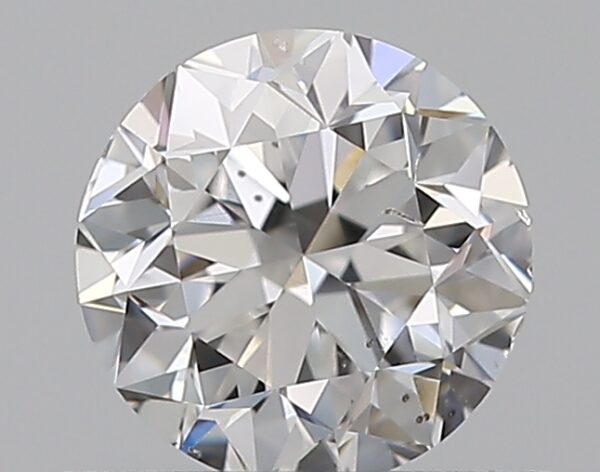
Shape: round
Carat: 0.5
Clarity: SI1
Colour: E
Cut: GD
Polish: EX
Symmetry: VG
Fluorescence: N
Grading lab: GIA
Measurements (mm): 4.85 x 4.89 x 3.24